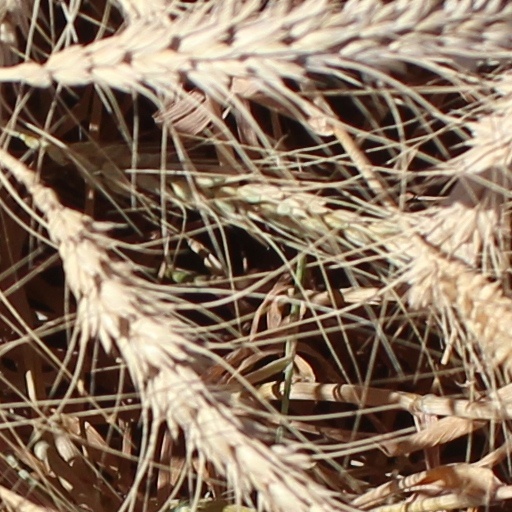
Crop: wheat